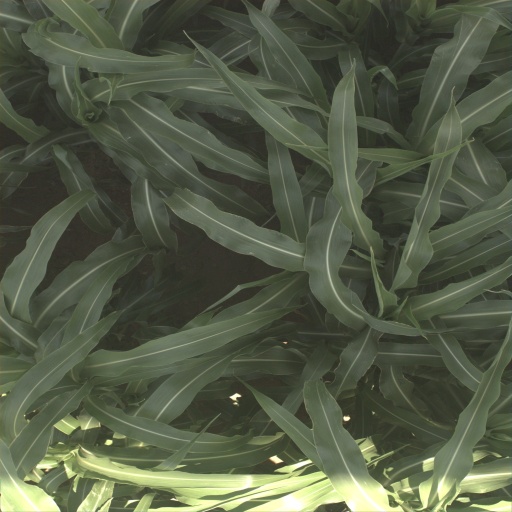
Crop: sorghum